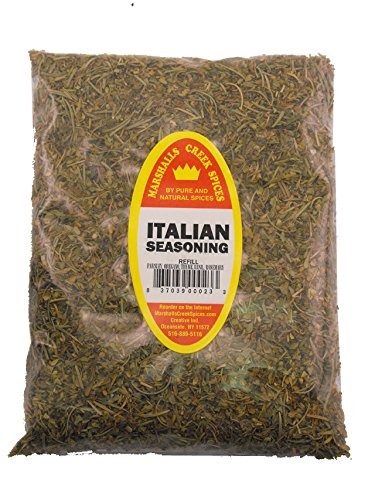
Item Name: Family Size Refill Marshalls Creek Kosher Spices (st36) Italian Seasoning, 16 Ounces
Bullet Point 1: Marshalls Creek Spices buys in small quantities and packs weekly providing the freshest spices possible. Fresher spices means more flavor and a longer shelf life.
Bullet Point 2: No Fillers - No MSG
Bullet Point 3: All Natural & Kosher
Bullet Point 4: Flat Rate Shipping Per Order. No Limit
Product Description: Ingredients; parsley, basil, oregano, rosemary, thyme.
Value: 16.0
Unit: Ounce

Price: 29.99